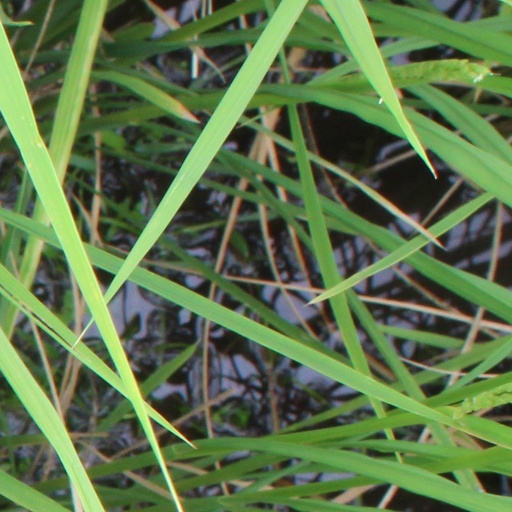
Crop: rice